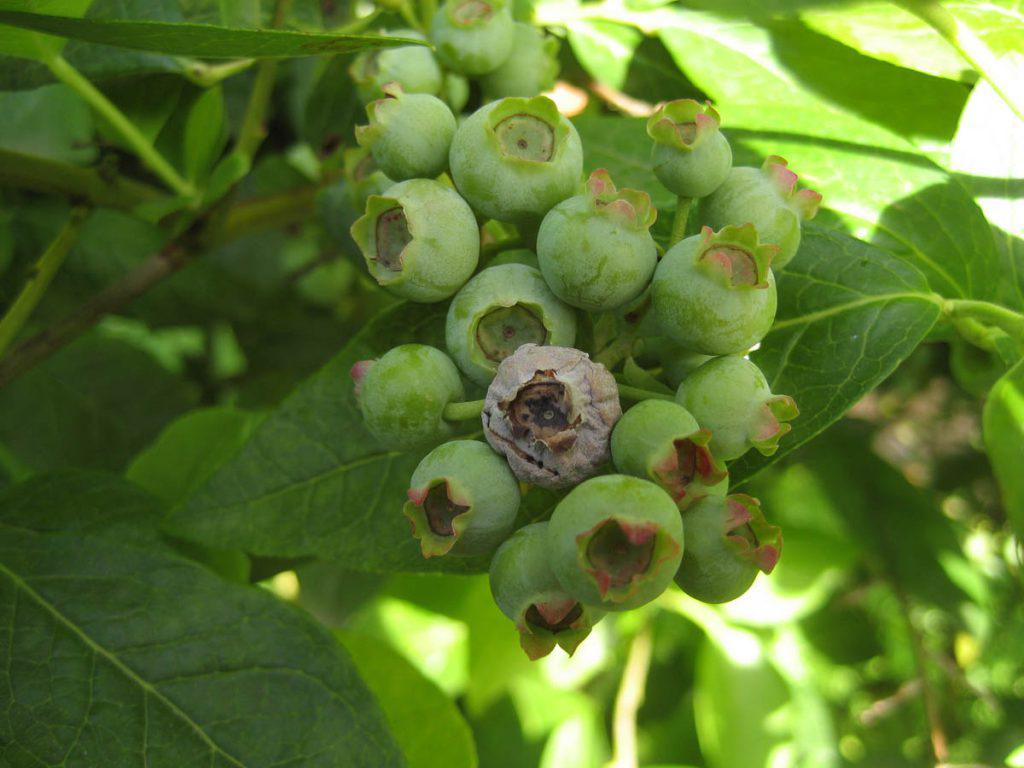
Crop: blueberry
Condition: mummy_berry